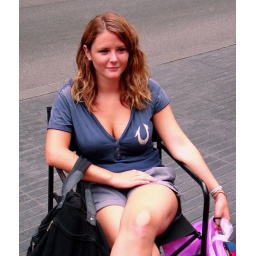
This girl from abroad models at Rambla avenue in Barcelona for a portrait by a street artist